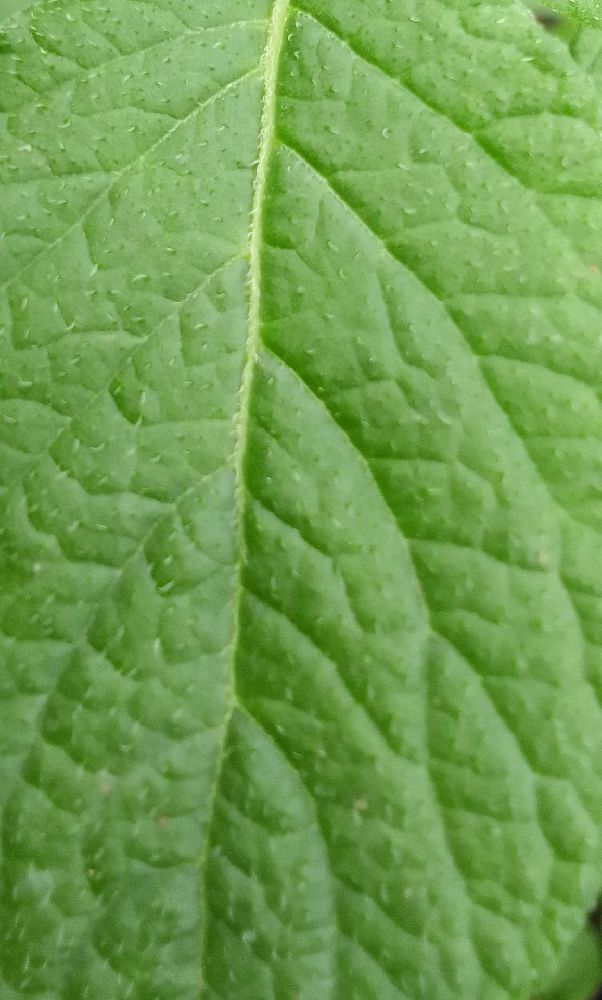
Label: Healthy